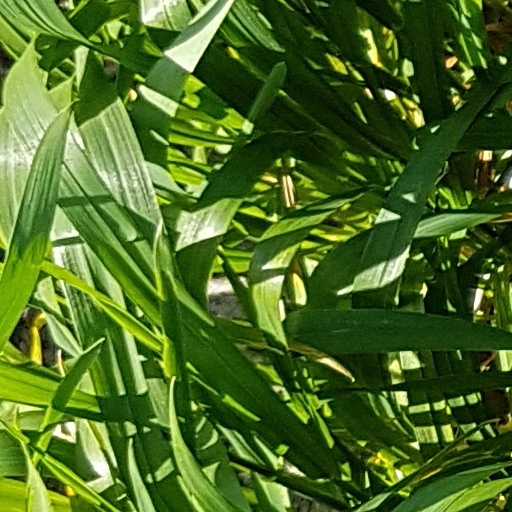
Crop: wheat